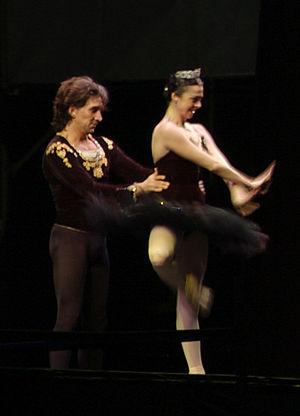
Julio Adrián Lojo Bocca, né le 6 mars 1967 dans le partido de Vicente López, est un danseur de ballet argentin reconnu mondialement. Il vit en Uruguay où il est depuis 2010 directeur du corps de ballet du Service officiel de diffusion, radiotélévision et spectacles. Il est ouvertement homosexuel.